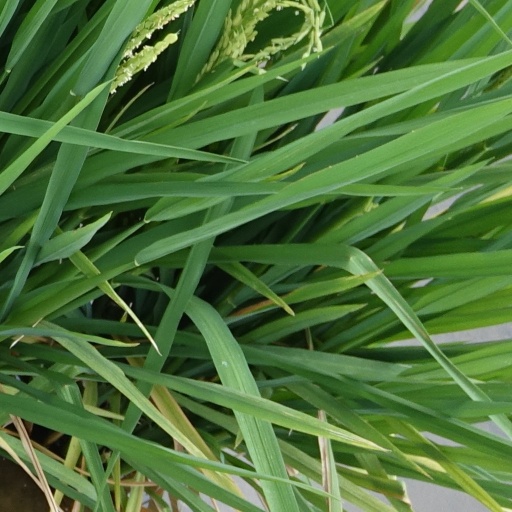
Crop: rice